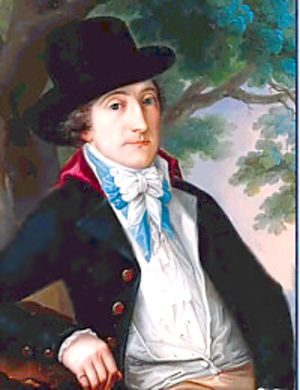
Wojciech Romuald Bogusławski est un acteur, dramaturge et directeur de théâtre polonais, considéré comme le père du théâtre polonais.